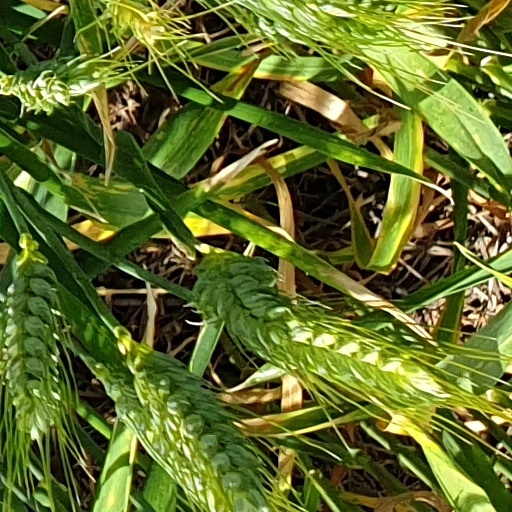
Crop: wheat